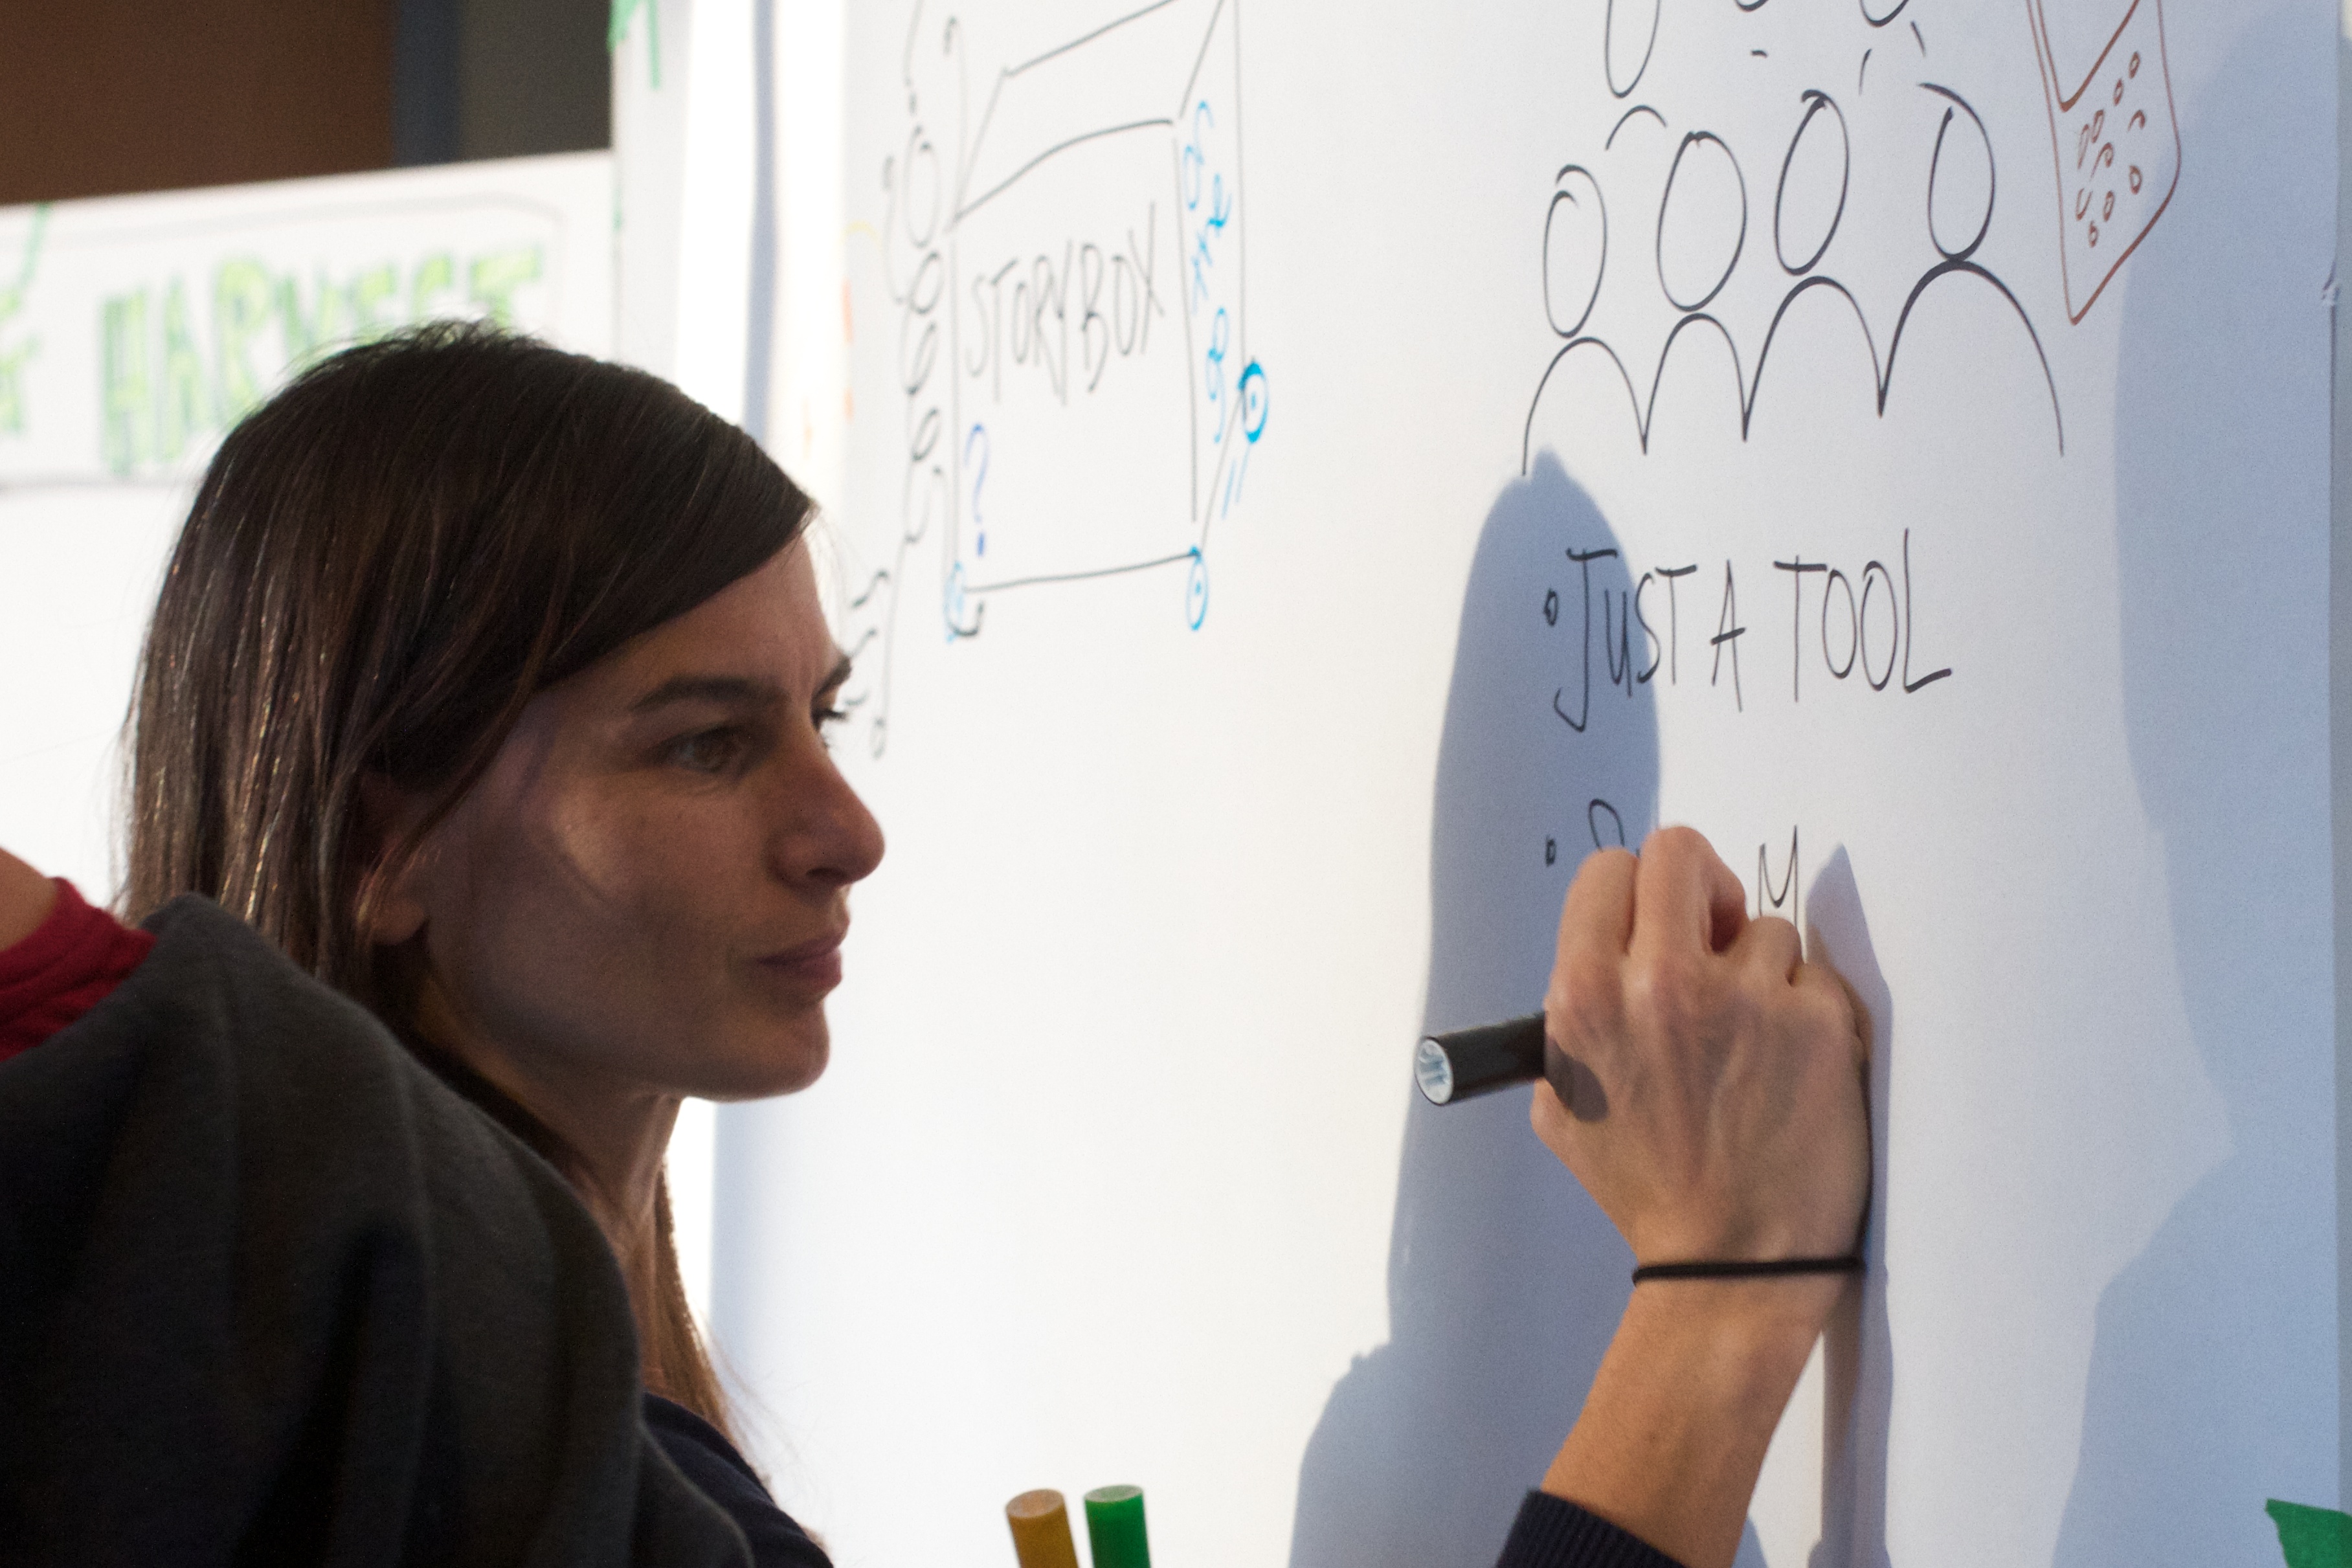
writing, professional, education, art, design, learning, etug